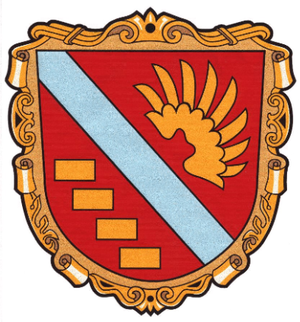
Ziegelheim est une commune allemande de l'est du Land de Thuringe située dans l'arrondissement du Pays-d'Altenbourg. Ziegelheim fait partie de la Communauté d'administration de la Wiera. Jusqu'en 1952 la commune a fait partie du Land de Saxe.